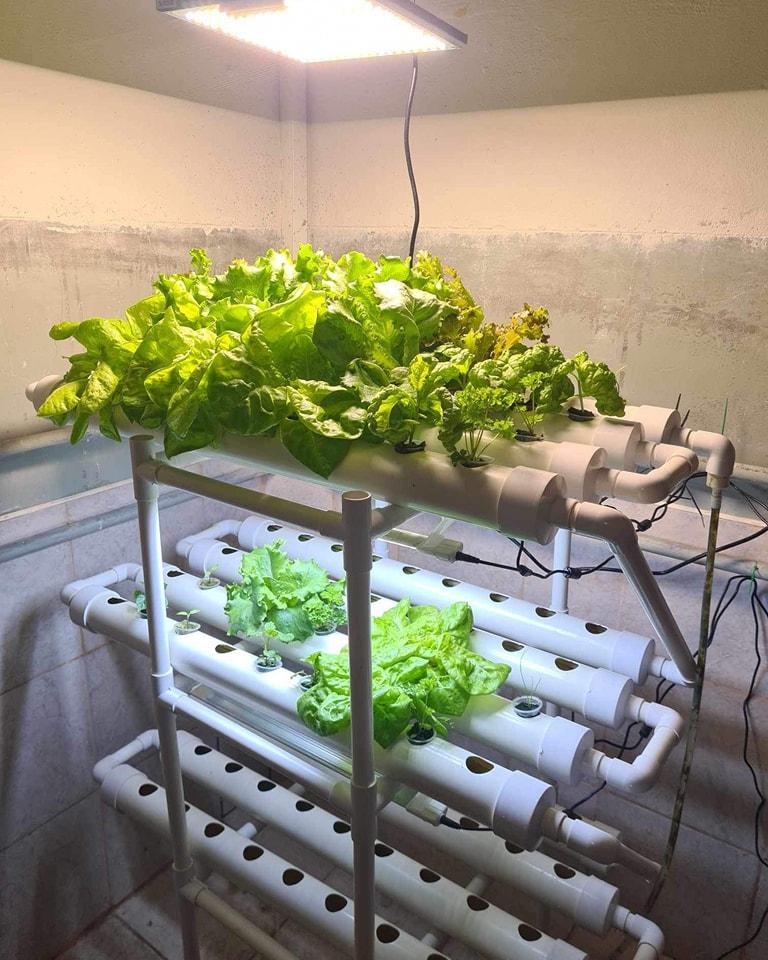
Mbogamboga zimepandwa katika matundu yaliyotobolowa kwenye bomba linapitisha maji hydroponiki ni uzalishaji bila kutumia udongo